Michael Herman Løvenskiold

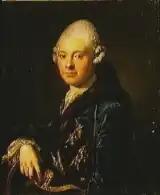
Michael Herman Lovenskiold painted by Jens Juel in 1772

Michael Herman Løvenskiold (15 October 1751 - 19 April 1807) was a Danish landowner, county governor ("amtmand"]] and chamberlain. He owned Løvenborg and Vognserup at Holbæk.